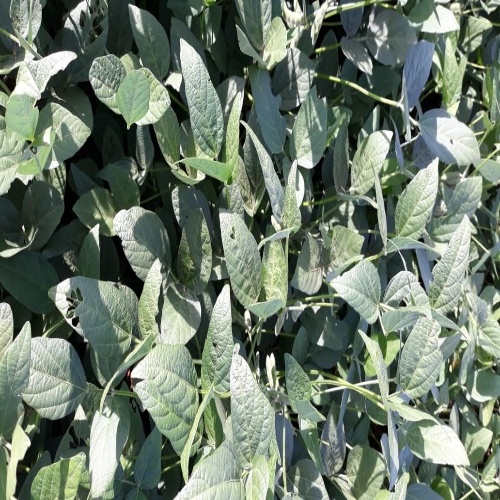
Label: Caterpillar